Moravian Book Shop

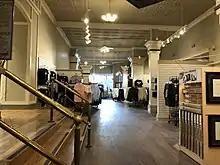
Interior of the Moravian Book Shop

Moravian Book Shop is a book store based in Bethlehem, Pennsylvania. It was founded in 1745 by the Moravian Church and lays claim to being the oldest continuously operating bookstore in the United States and the second-oldest in the world after Livraria Bertrand in Lisbon, Portugal, which opened in 1732.